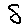
Label: 8